Opa-locka West Airport

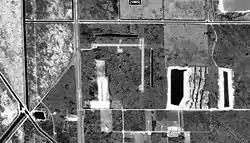
Aerial view of Opa-Locka West Airport in 1985

Opa-locka West Airport was a county-owned public airport located 12 miles (19 km) northwest of the central business district of Miami, a city in Miami-Dade County, Florida, United States. It covered an area of which contained two asphalt paved runways: 9/27 measuring 3,000 x 60 ft (914 x 18 m) and 18/36 measuring 3,000 x 60 ft (914 x 18 m).